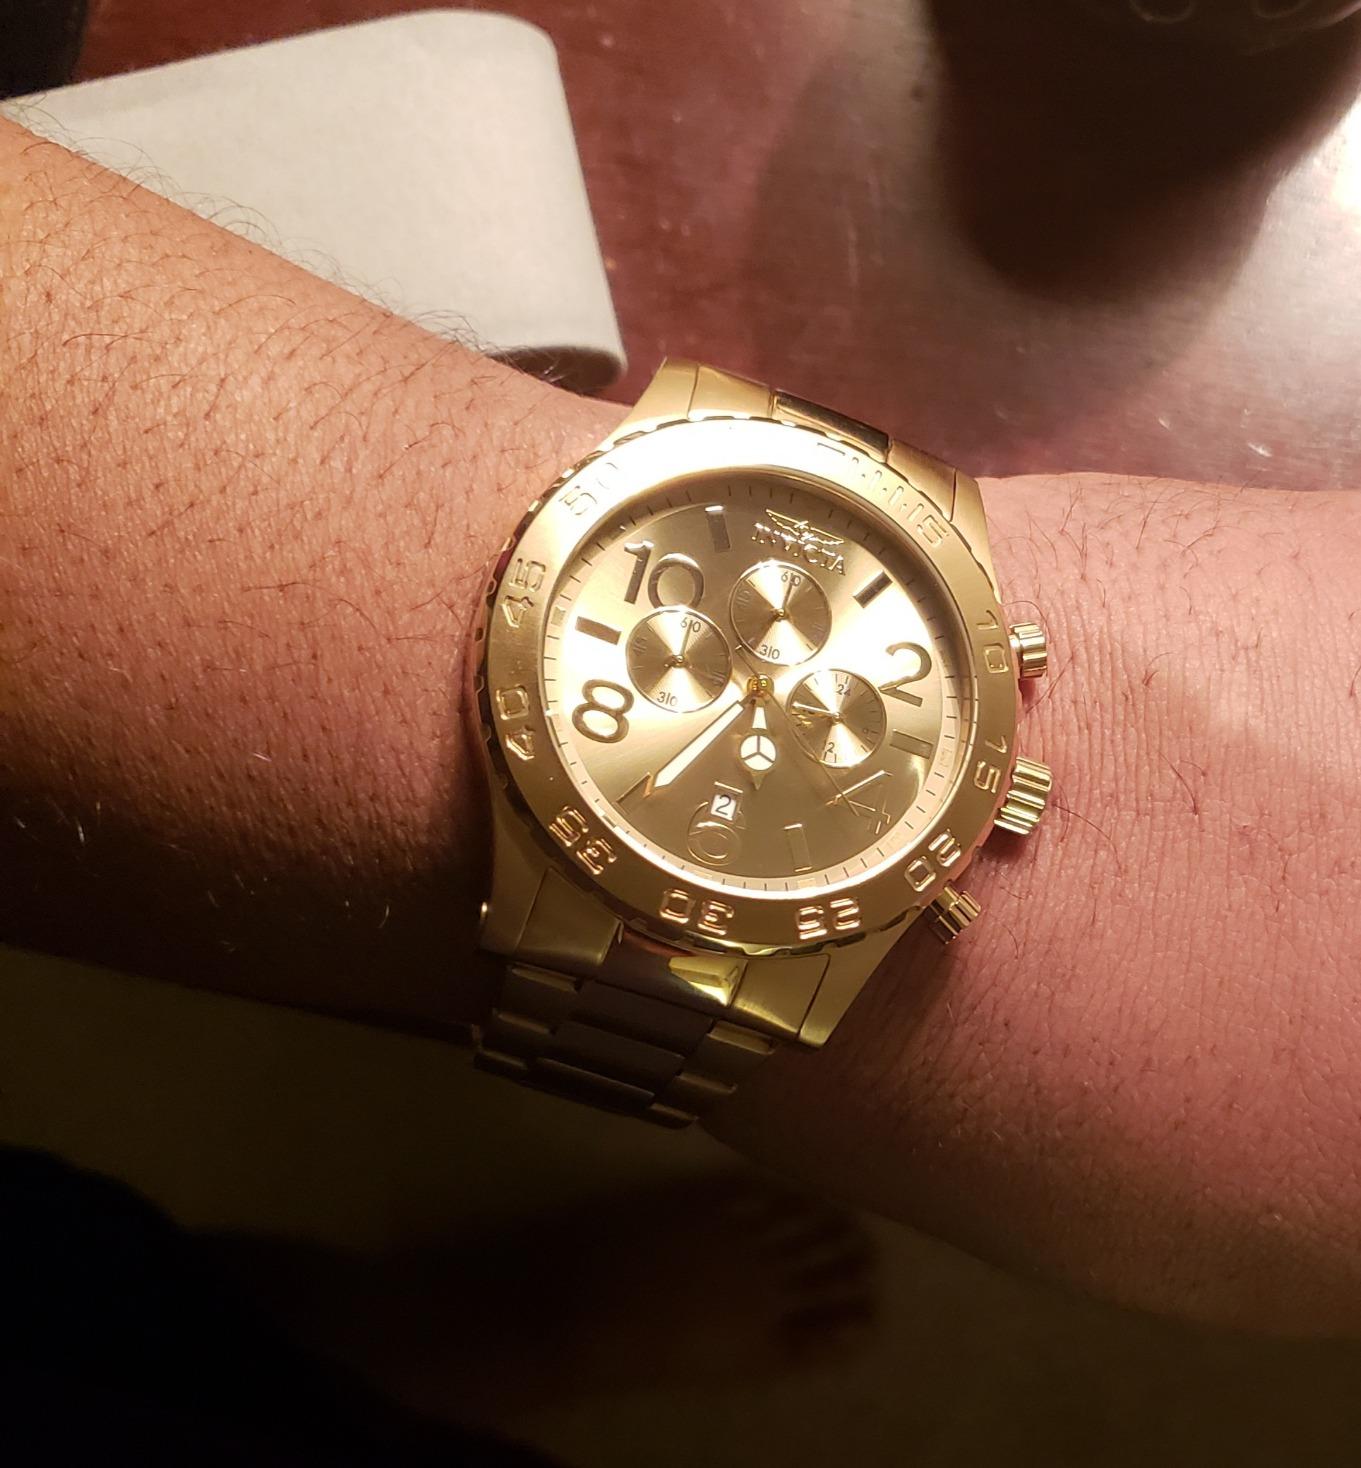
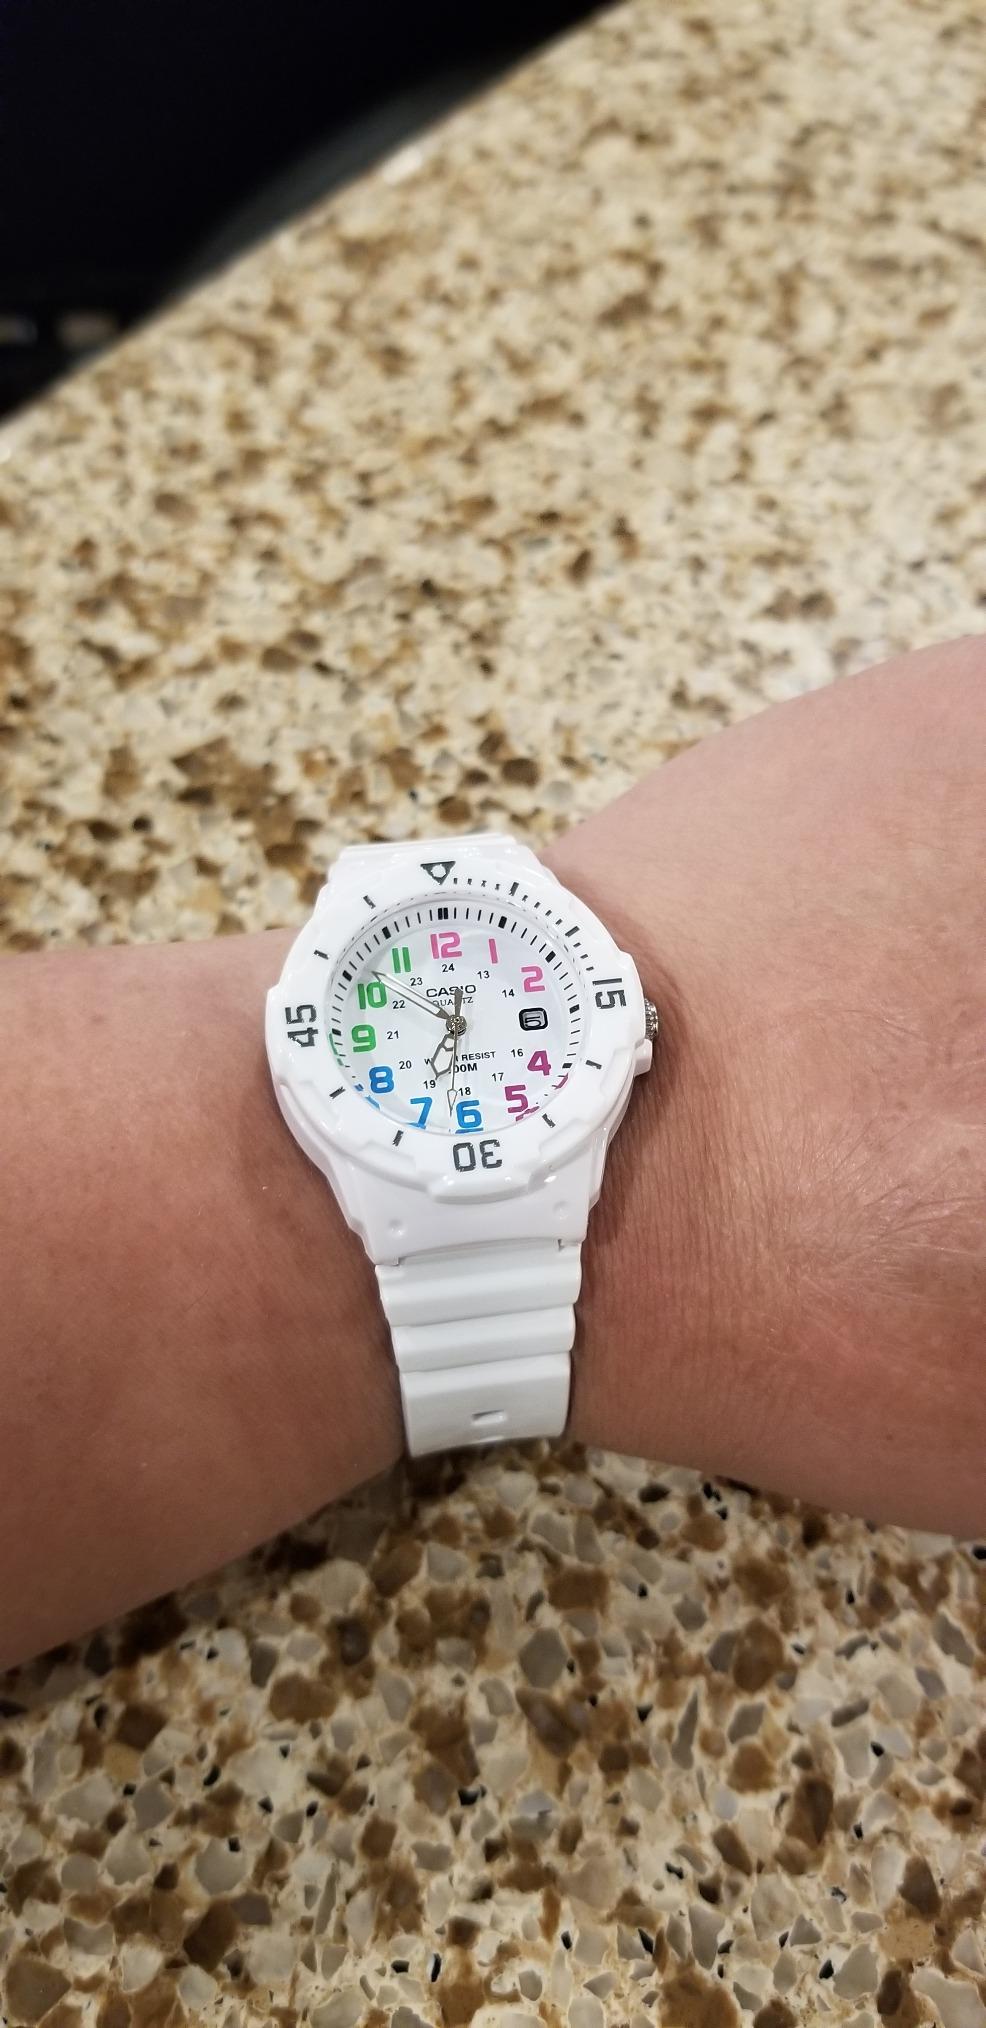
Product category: accessories_watch
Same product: no